Volvo V60

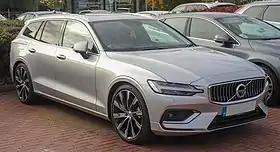
2018 Volvo V60

The Volvo V60 is a compact executive station wagon (estate car) produced by Volvo Cars related to the S60 mid-size sedan. The vehicle was first released in autumn 2010, facelifted in 2014, and is in its second generation since 2018.